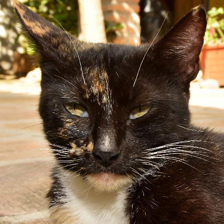
Label: animals